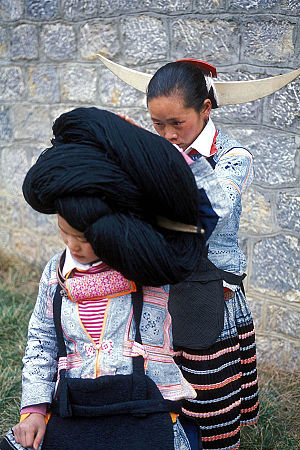
Miao
Lang-horn Miao-piger i Kina. Med en utrolig hårpragt.
Miao eller hmong er de almindeligste navne på en stor folkegruppe i flere lande i Sydøstasien. I Folkerepublikken Kina, hvor de fleste af dem bor, kaldes de miao eller ม้ง (mong), og i Burma mun lu-myo.